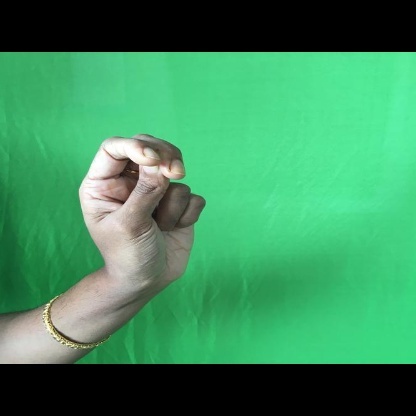
Mudra: Katakamukha